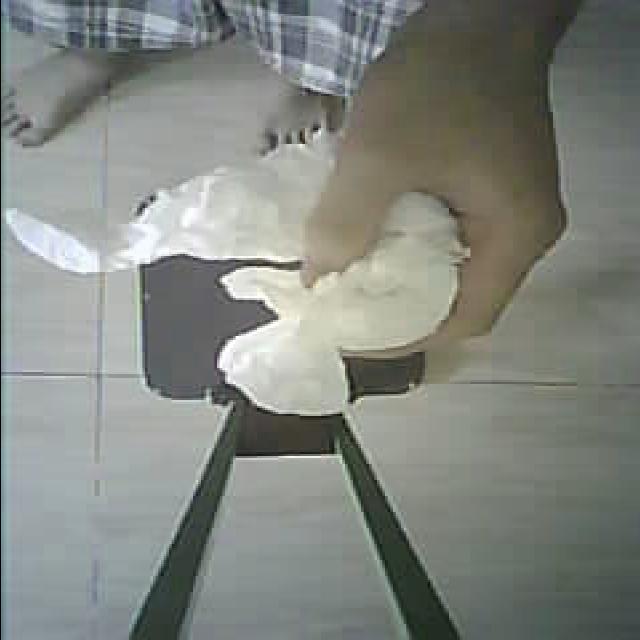
Label: tissues